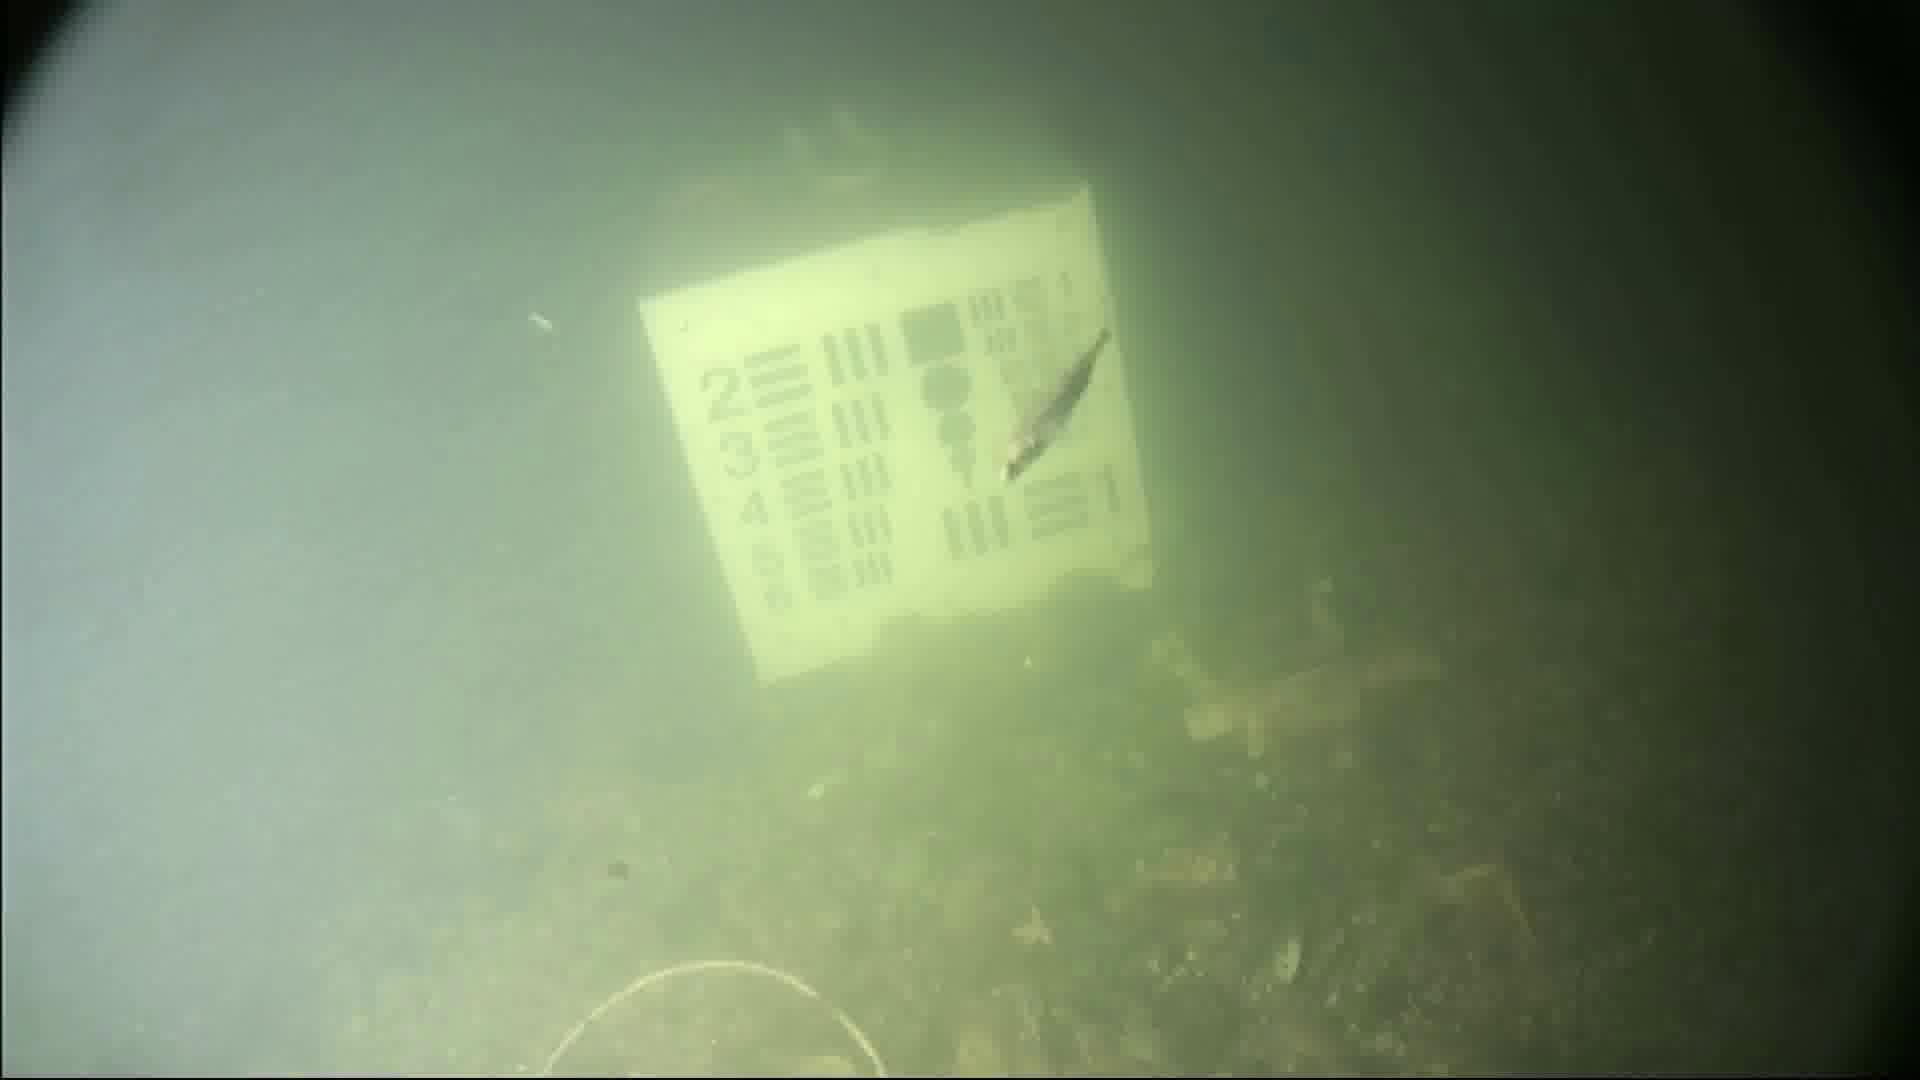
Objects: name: starfish
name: small_fish
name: crab